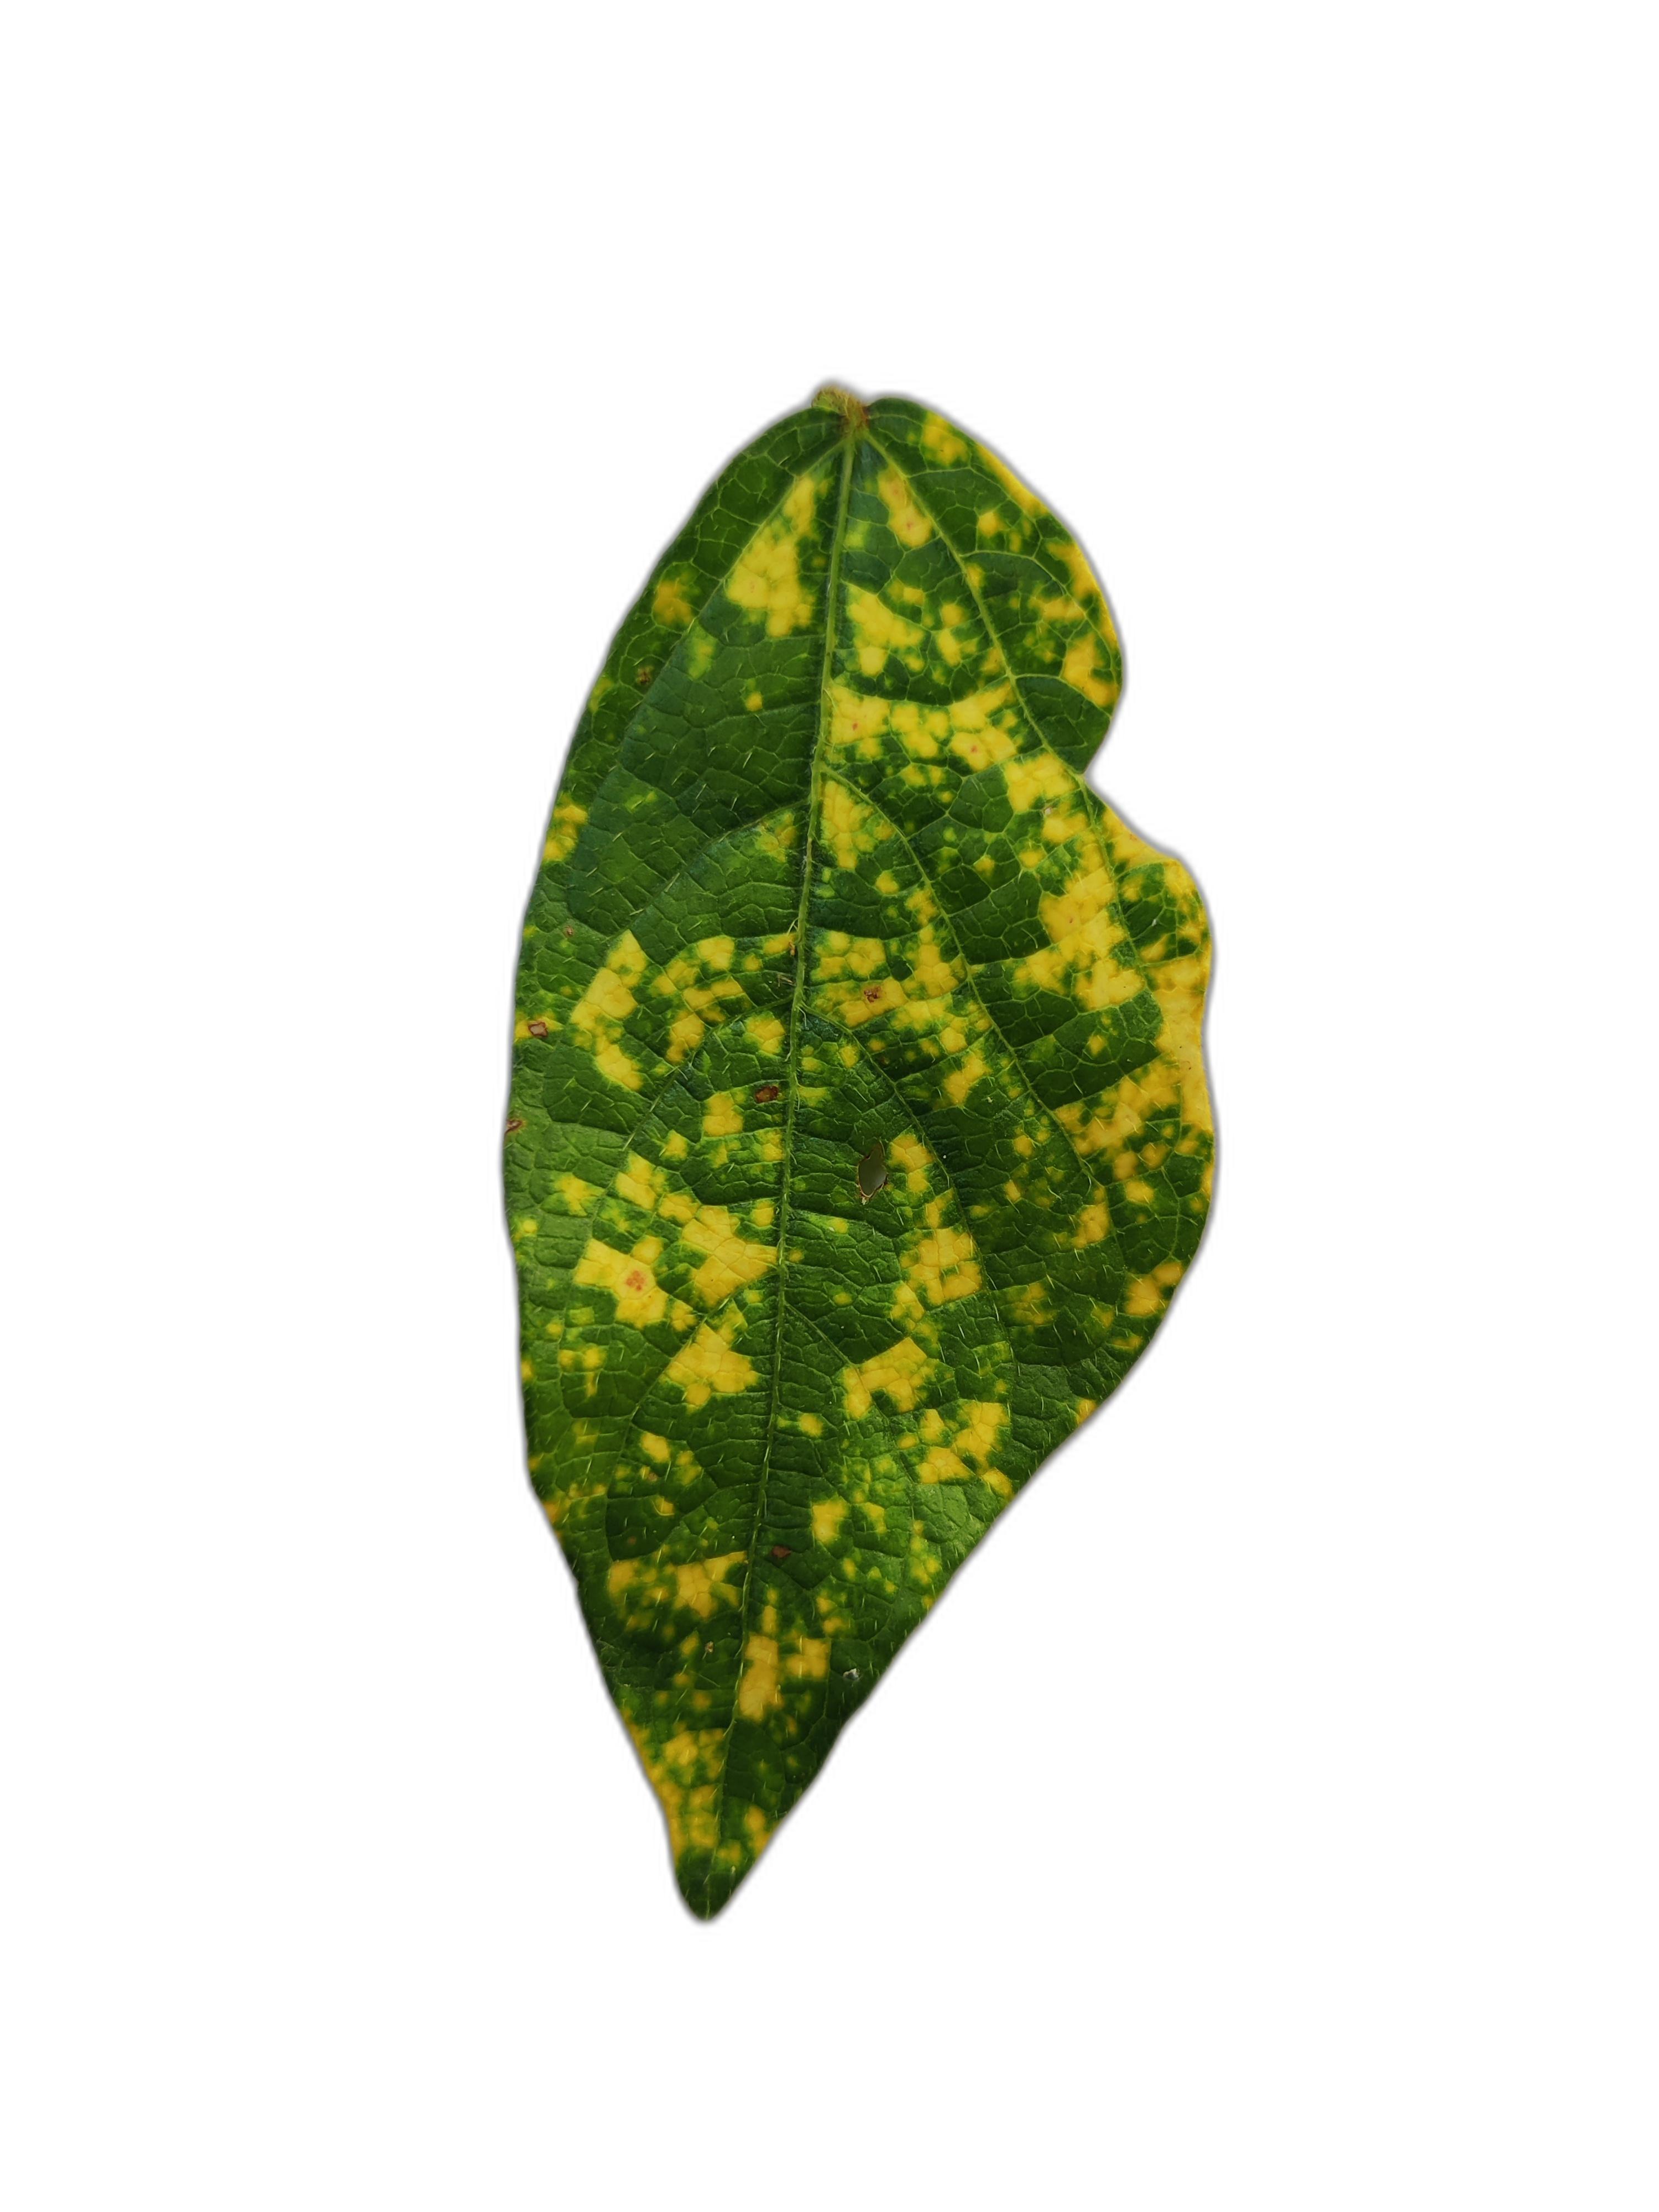
Label: Yellow Mosaic